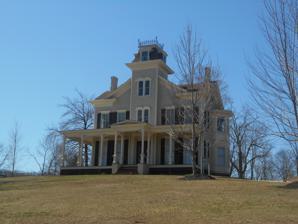
Building: Van Reyper-Bond House
Country: United States of America
Year built: 1872
Historic house in New Jersey, United States United States historic place Van Reyper-Bond House U.S. National Register of Historic Places New Jersey Register of Historic Places The Van Reyper-Bond House in April 2014. Show map of Essex County, New Jersey Show map of New Jersey Show map of the United States Location 848 Valley Road, Montclair, New Jersey Coordinates 40°51′23″N 74°12′0″W / 40.85639°N 74.20000°W / 40.85639; -74.20000 Area 1.4 acres (0.57 ha) Built 1872 Architect Thomas C. Van Reyper Architectural style Italianate NRHP reference No. 79001483 NJRHP No. 1193 Significant dates Added to NRHP January 22, 1979 Designated NJRHP November 27, 1978 Van Reyper-Bond House is located in Montclair , Essex County , New Jersey , United States. The house was built in 1872 and was added to the National Register of Historic Places on January 22, 1979. The house is located on the campus of Montclair State University . See also National Register of Historic Places listings in Essex County, New Jersey References